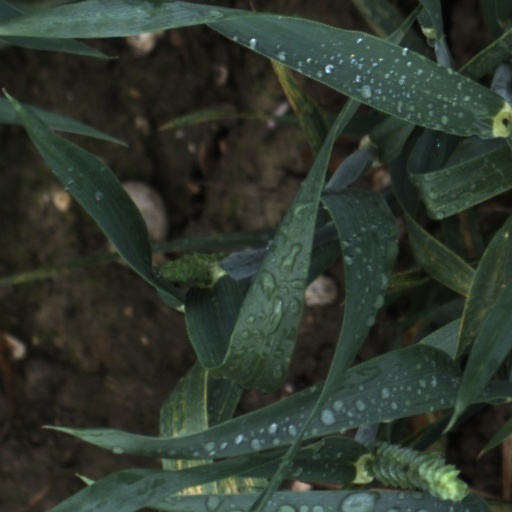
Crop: wheat